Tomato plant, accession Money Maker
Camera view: tilt-top (135 deg); turntable rotation: 150 degrees
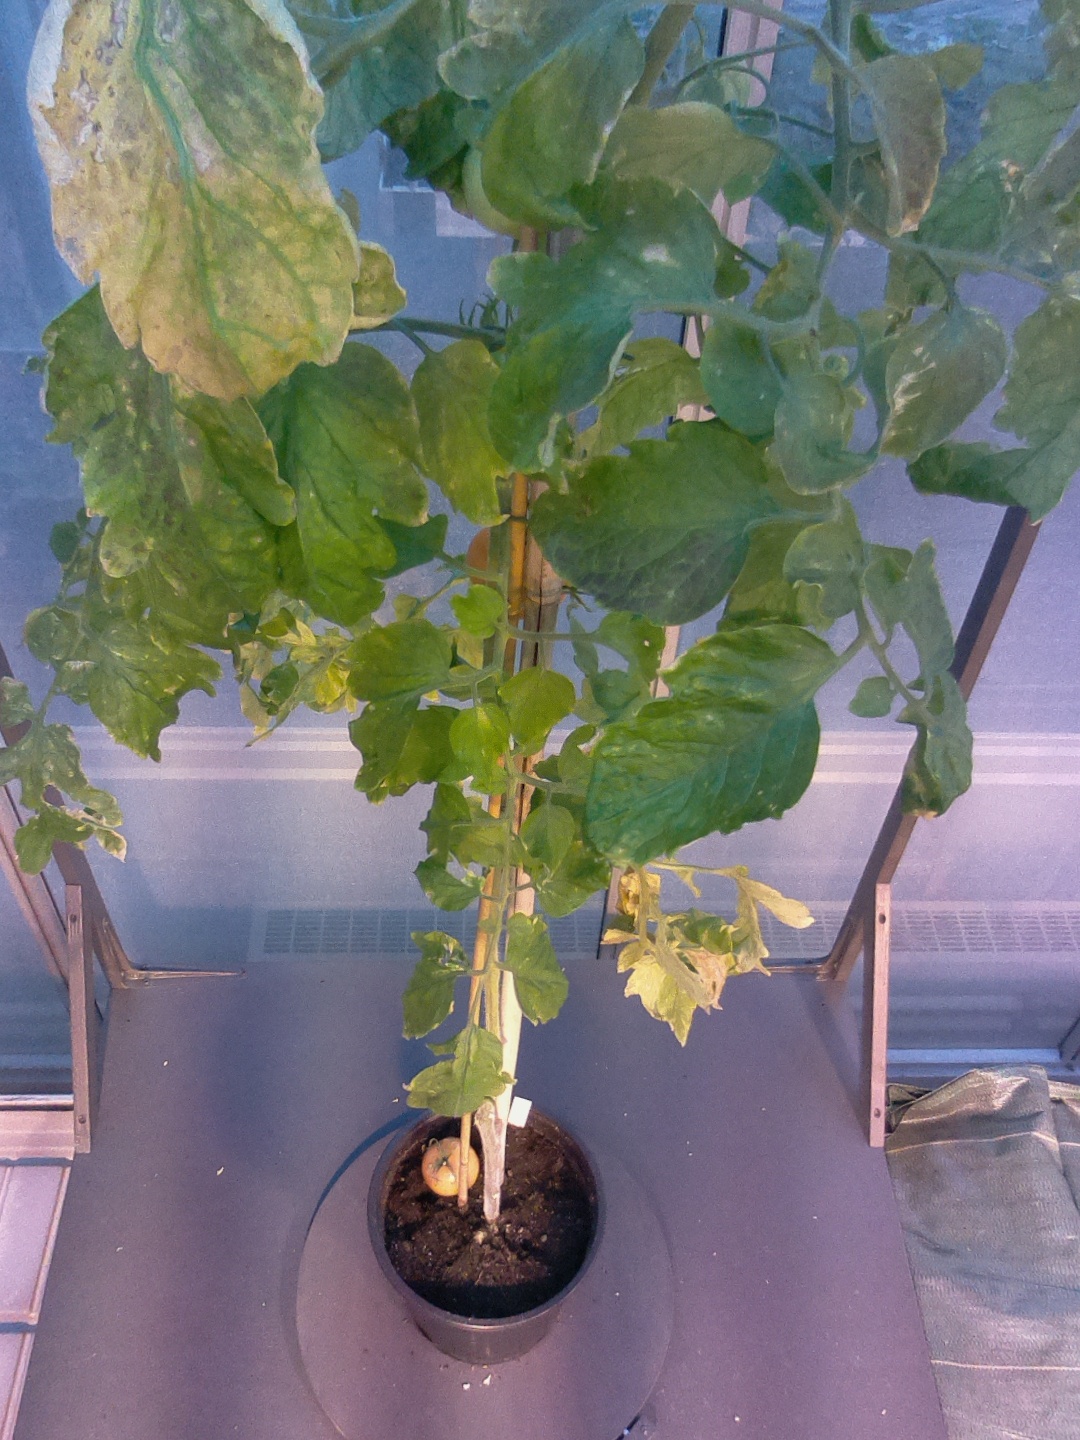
BBCH growth stage 80: fruits start showing typical ripe color (orange -> red)